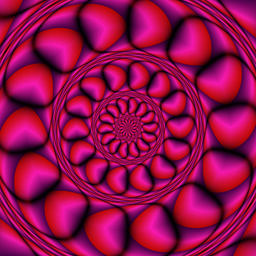
abstract 3d background of concentric shapes creating the illusion of a dimensional object .